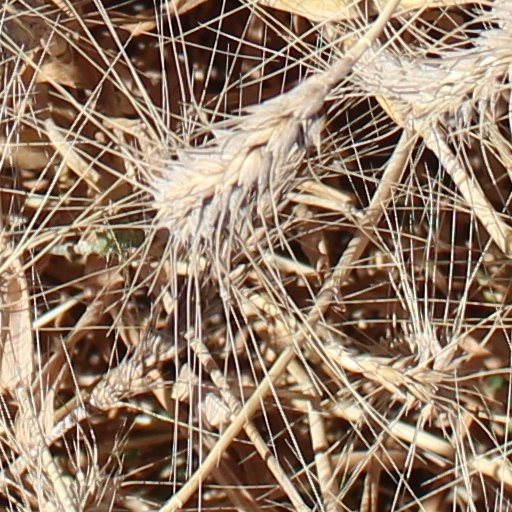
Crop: wheat